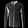
Label: Shirt